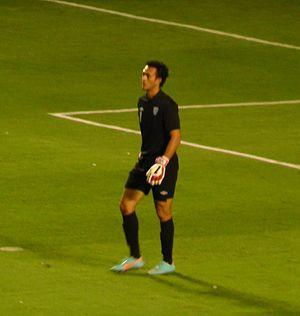
Ricardo Jérez Figueroa, né le 7 février 1986 à Guatemala City au Guatemala, est un footballeur international guatémaltèque, qui joue en tant que gardien de but.